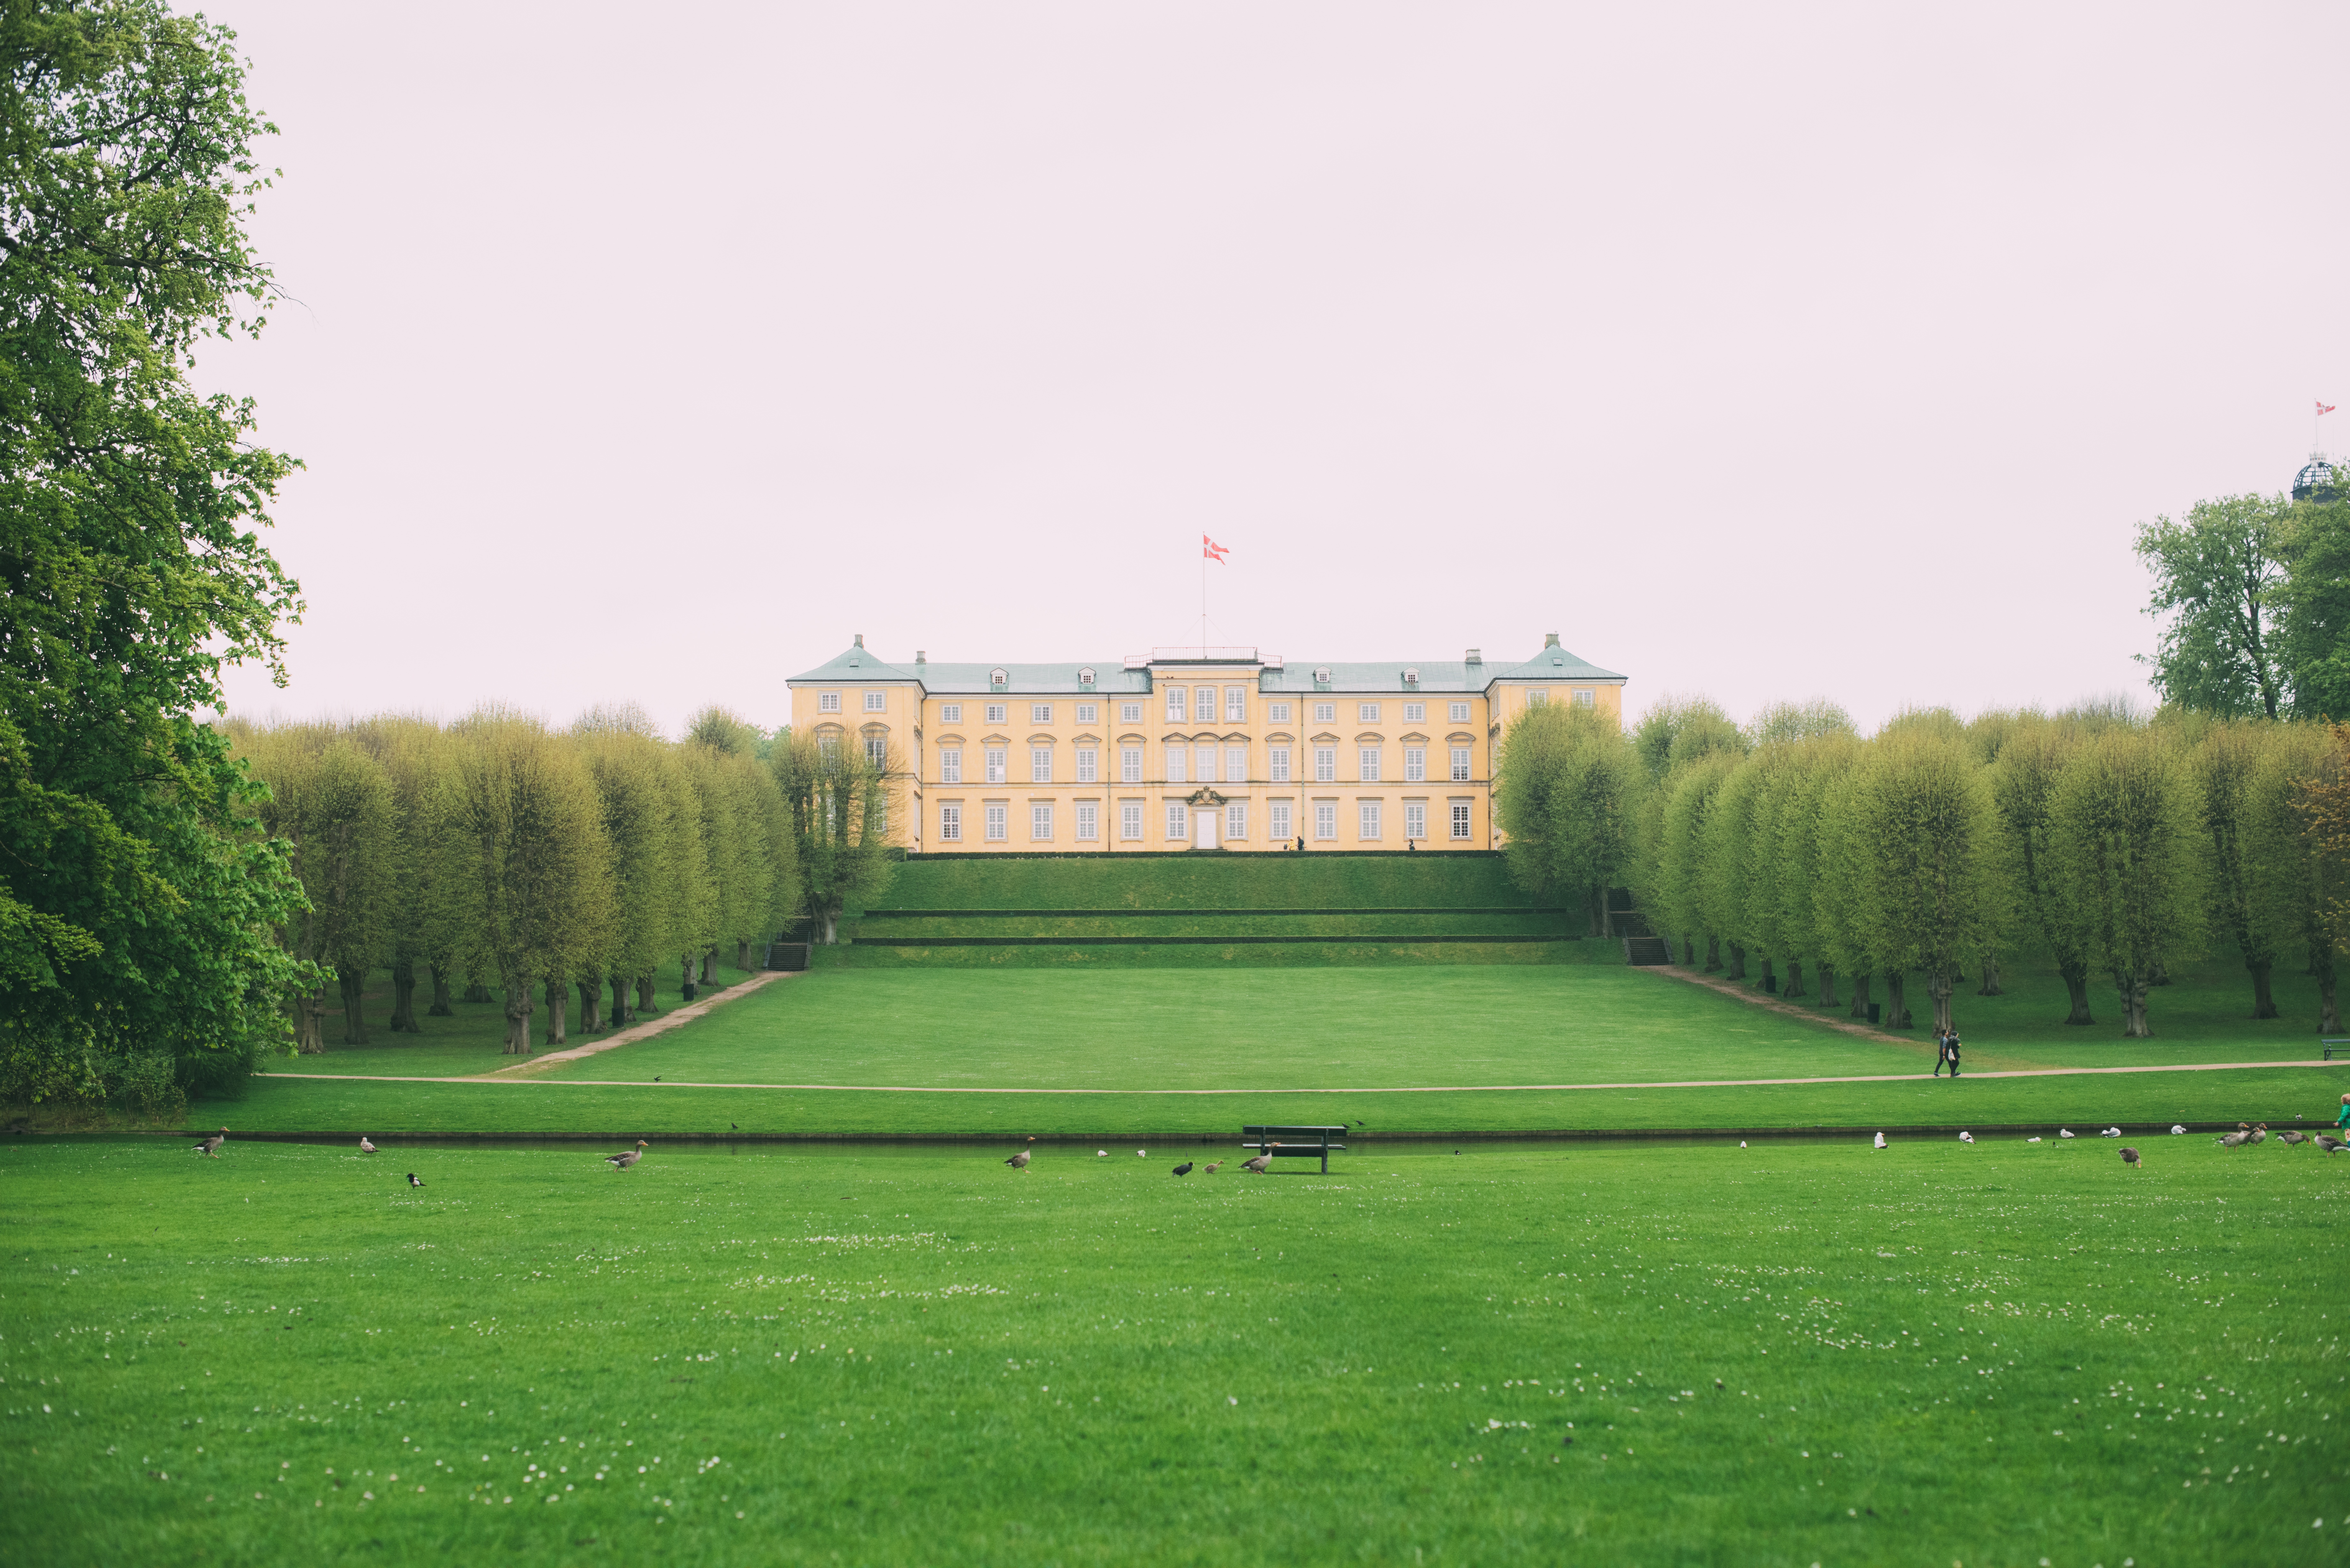
tree, grass, structure, field, farm, lawn, meadow, hill, chateau, green, park, garden, stadium, golf course, estate, rural area, sport venue